COVID-19 pandemic in Antarctica

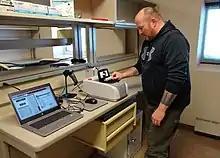
A nurse at McMurdo Station sets up the polymerase chain reaction (PCR) testing equipment, in September 2020.

On 12 January 2020, the World Health Organization (WHO) confirmed that a novel coronavirus was the cause of a respiratory illness in a cluster of people in Wuhan, Hubei, China, which was reported to the WHO on 31 December 2019.